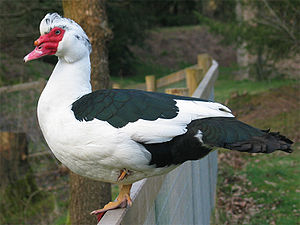
Moskusand / Tamand
Tam moskusand
Moskusand er en fugl i andefamilien. Moskusanden hører naturligt hjemme i Mellem- og Sydamerika, men forekommer også i sydlige dele af Nordamerika. Ligesom gråanden er moskusanden blevet domesticeret af mennesket. Sandsynligvis skete dette i Peru allerede før inkatiden.